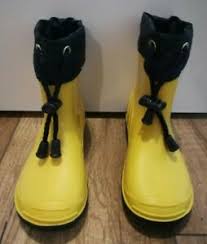
Waste category: shoes